Zafer (newspaper)

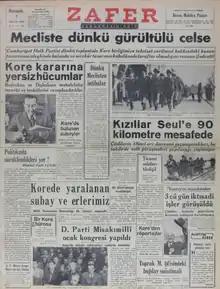
Cover of "Zafer" dated 7 December 1950

Zafer was a daily newspaper which was published in Ankara, Turkey, between 1949 and 1960. It was one of the leading newspapers in Turkey during the 1950s. It is known for its close affiliation with the Democrat Party (DP) which was the ruling party in the period between 1950 and 1960. The paper was closed by the Turkish authorities immediately after the military coup on 27 May 1960 which ended the rule of the DP.